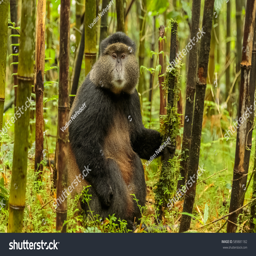
golden monkey sitting in the middle of bamboo forest